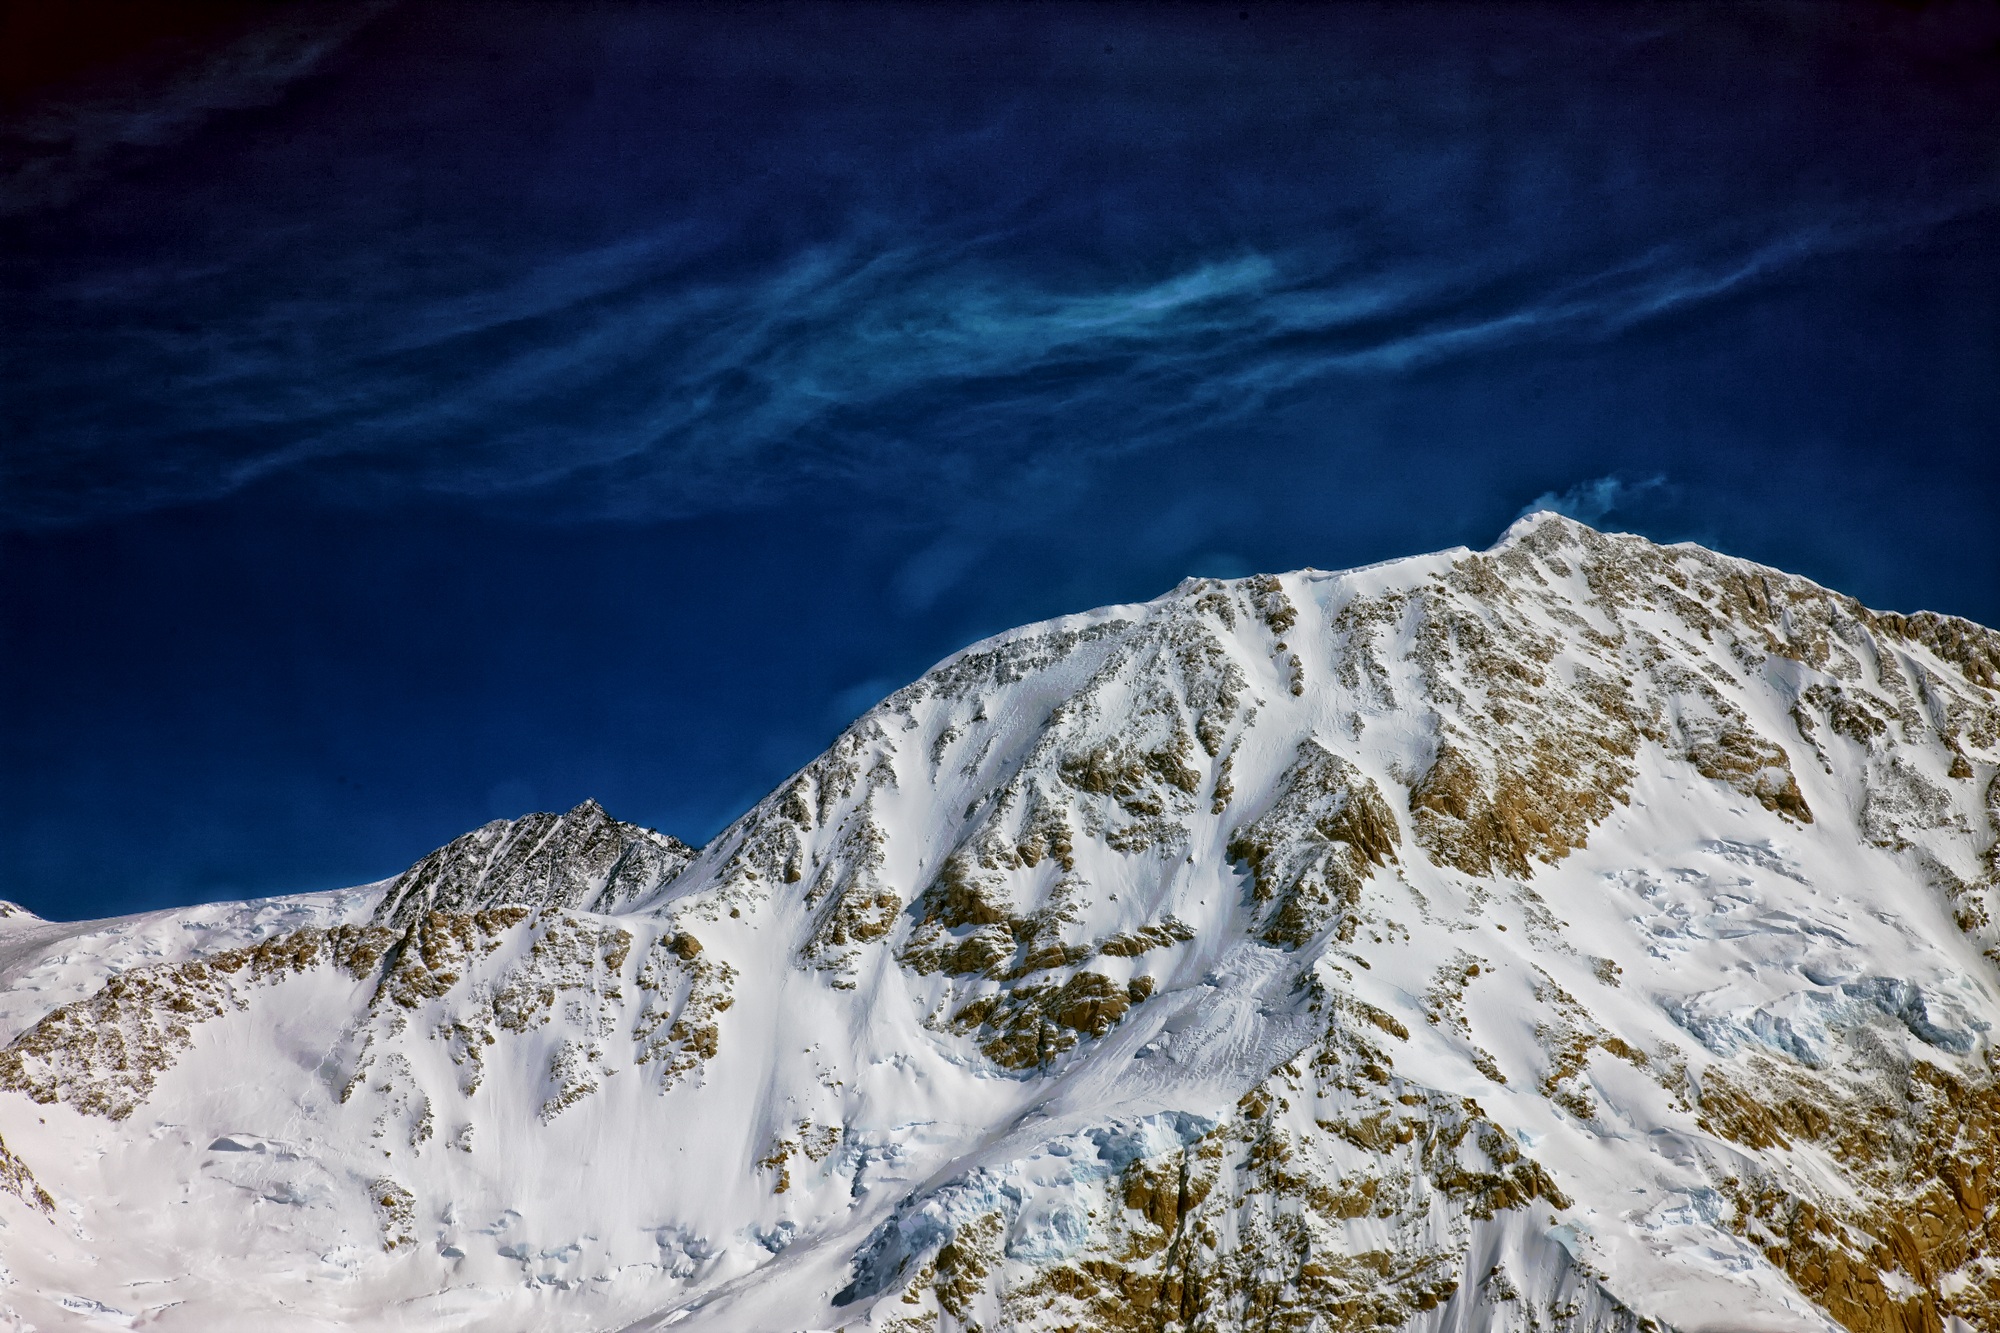
landscape, nature, mountain, snow, winter, cloud, sky, sunlight, wave, peak, mountain range, ice, scenic, weather, landmark, terrain, season, summit, outside, hdr, clouds, alps, alaska, landform, mckinley, mountainous landforms, geological phenomenon, mount denali